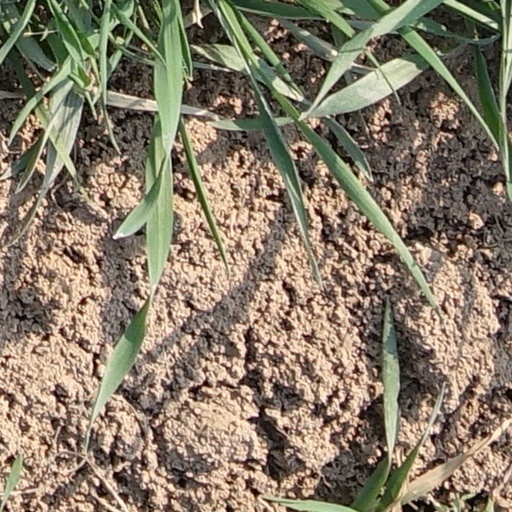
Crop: wheat